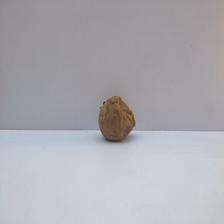
Size: Spoiled